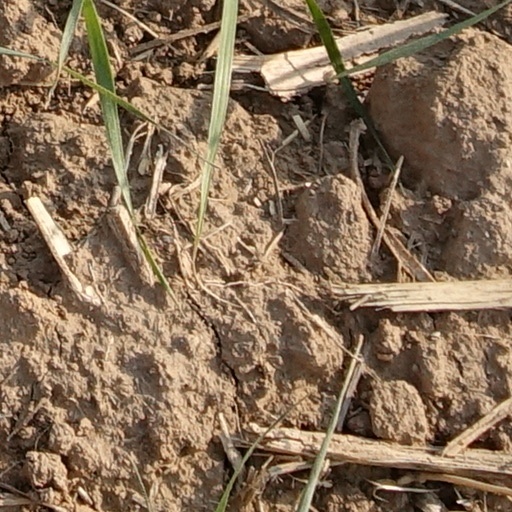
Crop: wheat